Atmos clock

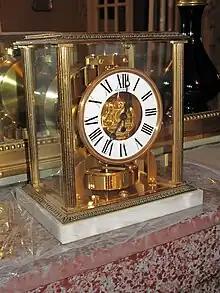
Older Atmos clock

The first clock powered by changes in atmospheric pressure and temperature was invented by Cornelis Drebbel in the early 17th century. Drebbel built as many as 18 of these, the two most notable being for King James VI & I of Britain, and Rudolf II of Bohemia. The King James clock was known as the Eltham Perpetuum, and was famous throughout Europe. It is mentioned in two works of Ben Jonson.